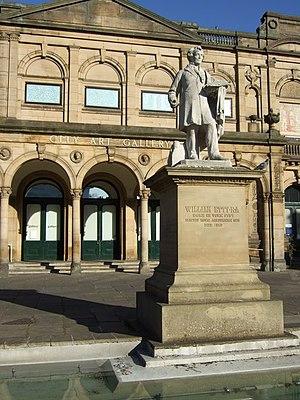
La York Art Gallery est un musée d'art de la ville d'York dans le Yorkshire du Nord en Angleterre.